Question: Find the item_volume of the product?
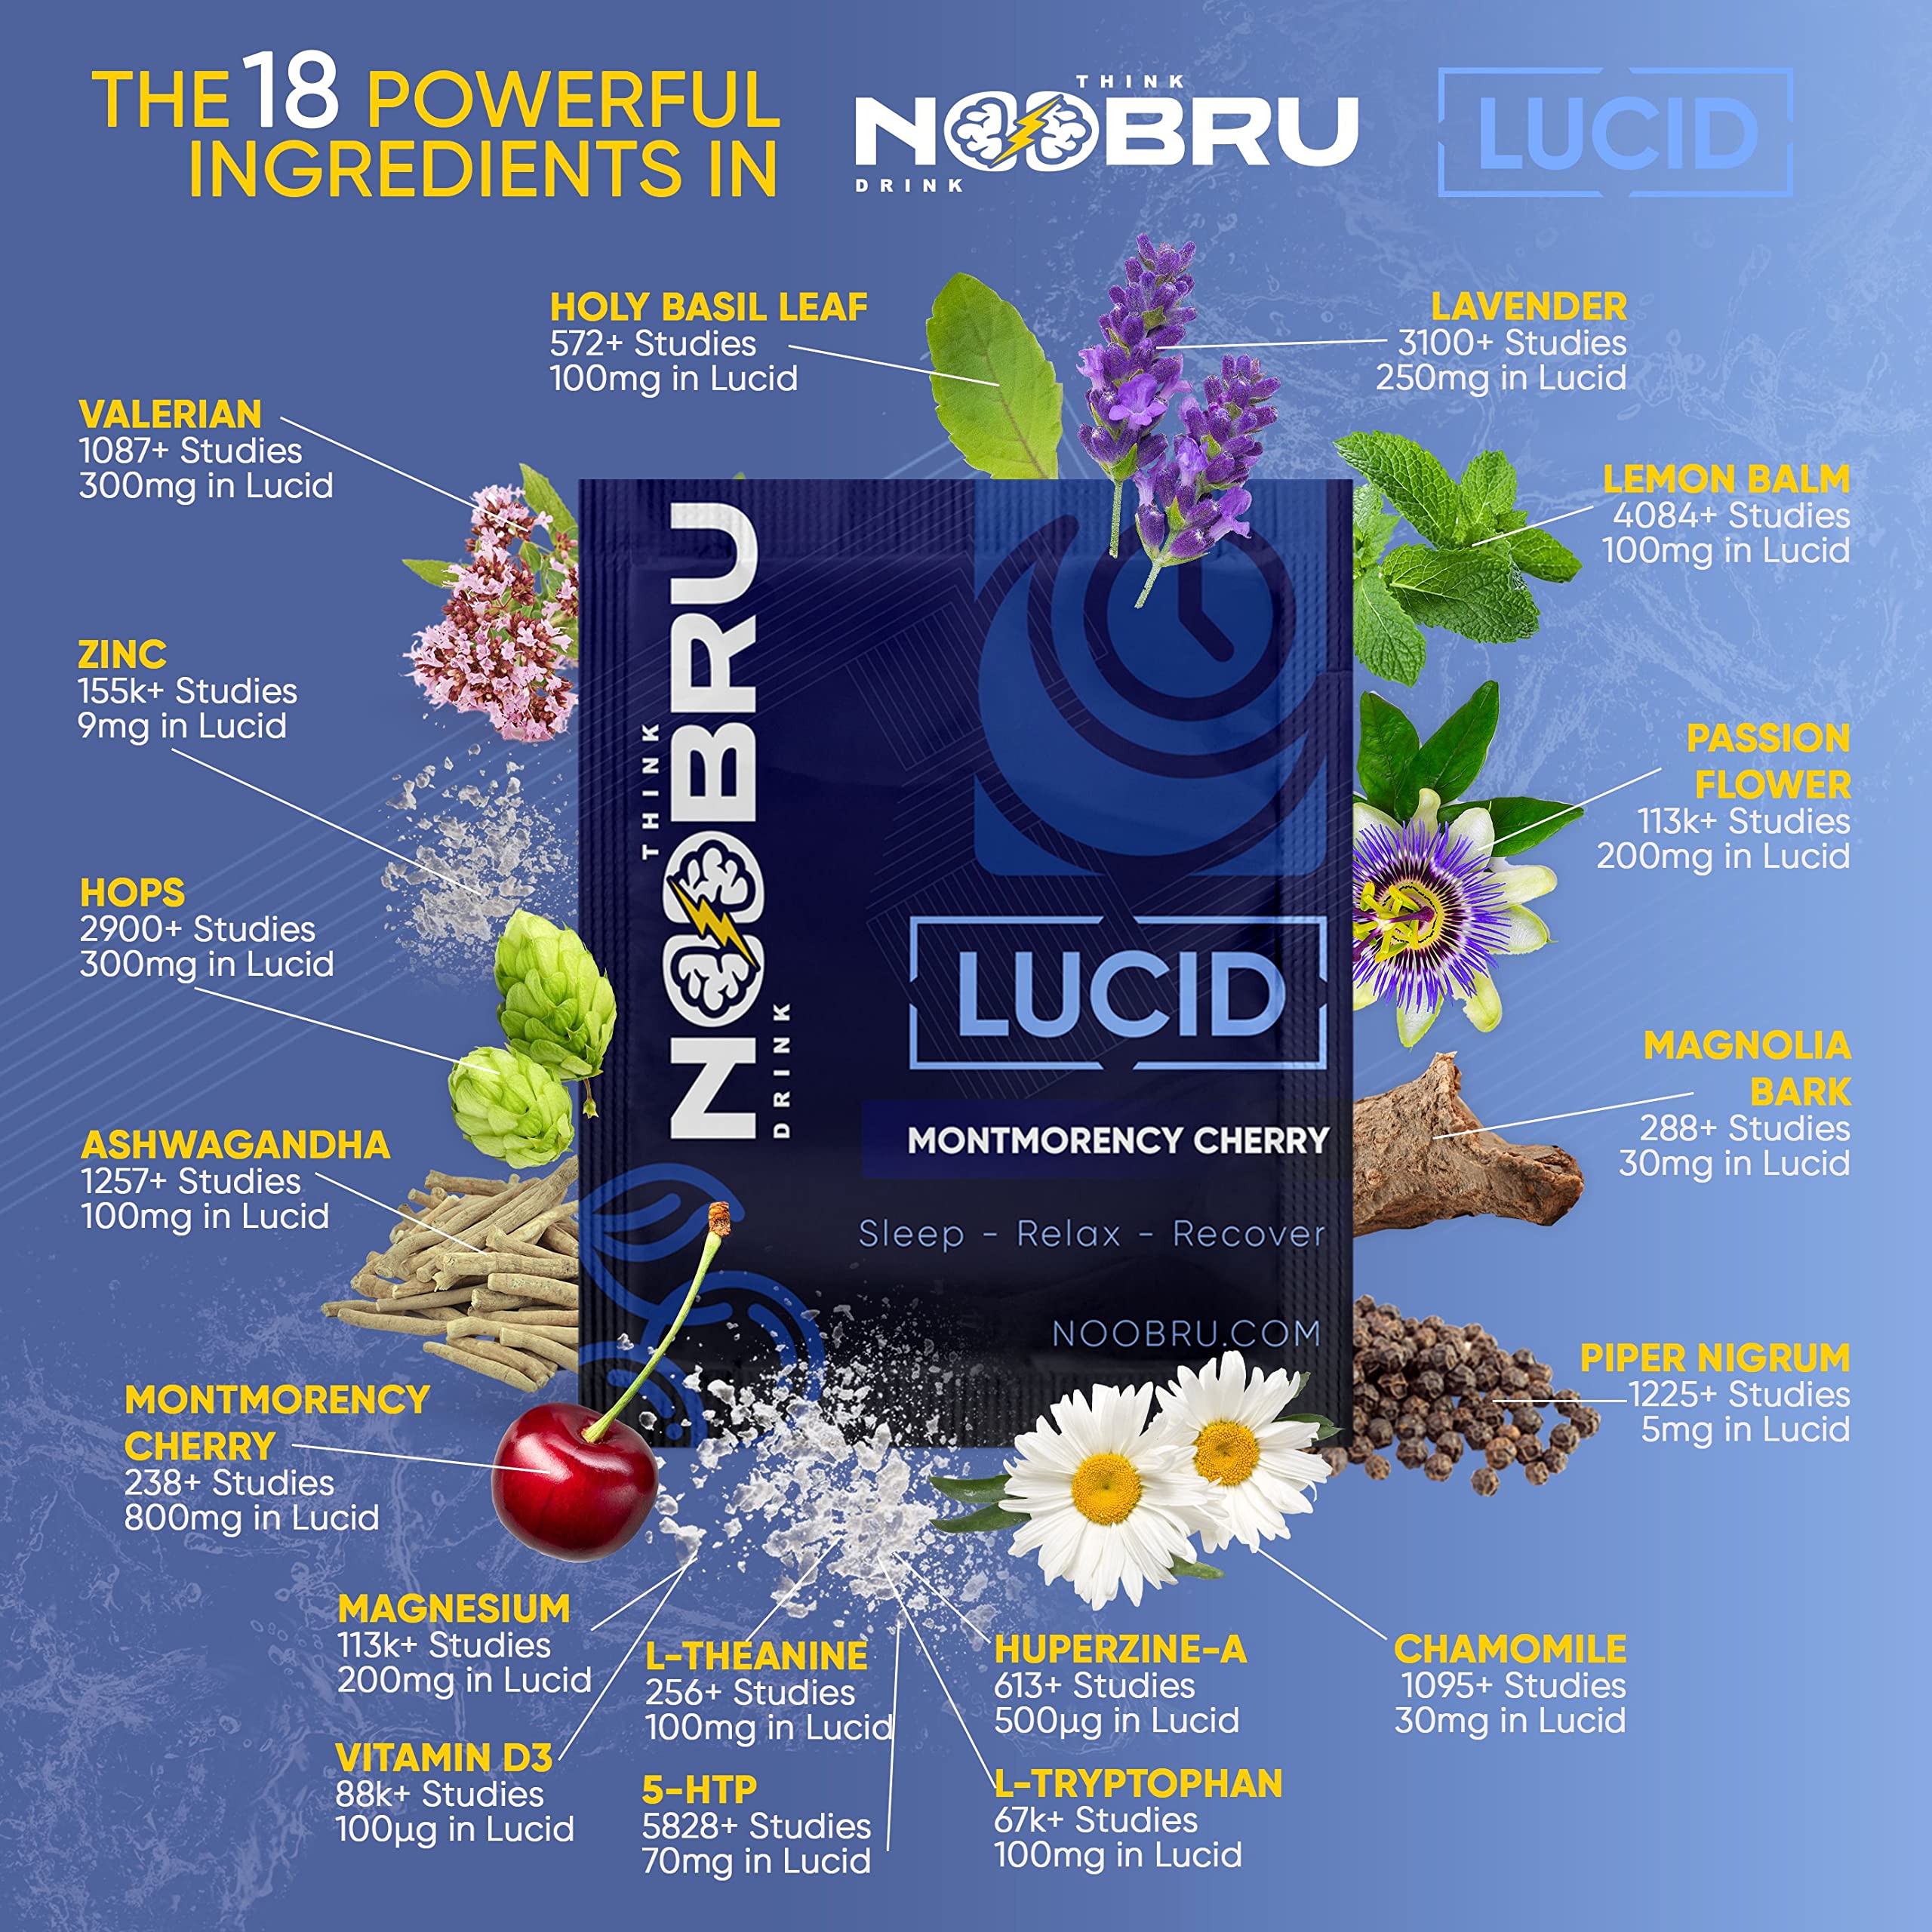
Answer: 500.0 cubic inch